Ted Kennedy (ice hockey)

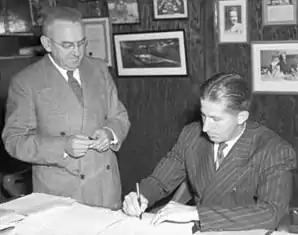
Frank Selke (left), shown here as GM of Montreal, signing Elmer Lach. Earlier, as GM of Toronto Selke had made one of his greatest trades acquiring Kennedy's rights from Montreal. A dispute with President Conn Smythe over the trade caused Selke to leave the Leafs for Montreal, who he later built into a powerhouse.

On March 3, 1943, Kennedy signed a professional contract with the Toronto Maple Leafs, but management of the Leafs still wished to see Kennedy playing in an NHL game. Late in the 1942–43 season, they received permission from Kennedy's mother to take him out of school so he could accompany them on a road trip. He played in two of the final three games of the regular season, but did not continue with them into the playoffs. Making his NHL debut March 7, 1943, against the New York Rangers at Madison Square Garden, he was put on the Leafs' third line on rightwing, instead of his customary centre position, on a line with Bud Poile and Gaye Stewart. He was told by coach Hap Day to simply "stay with your check and keep him from scoring." Kennedy's line scored three goals and he picked up one assist in a 5–5 tie. He then picked another assist in the next game in Boston. Kennedy had impressed the Leaf coaches, but his rights were still "officially" owned by the Montreal Canadiens.